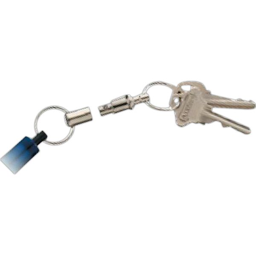
this nickel plated detachable brass key ring makes it easy to separate designated keys from the rest .